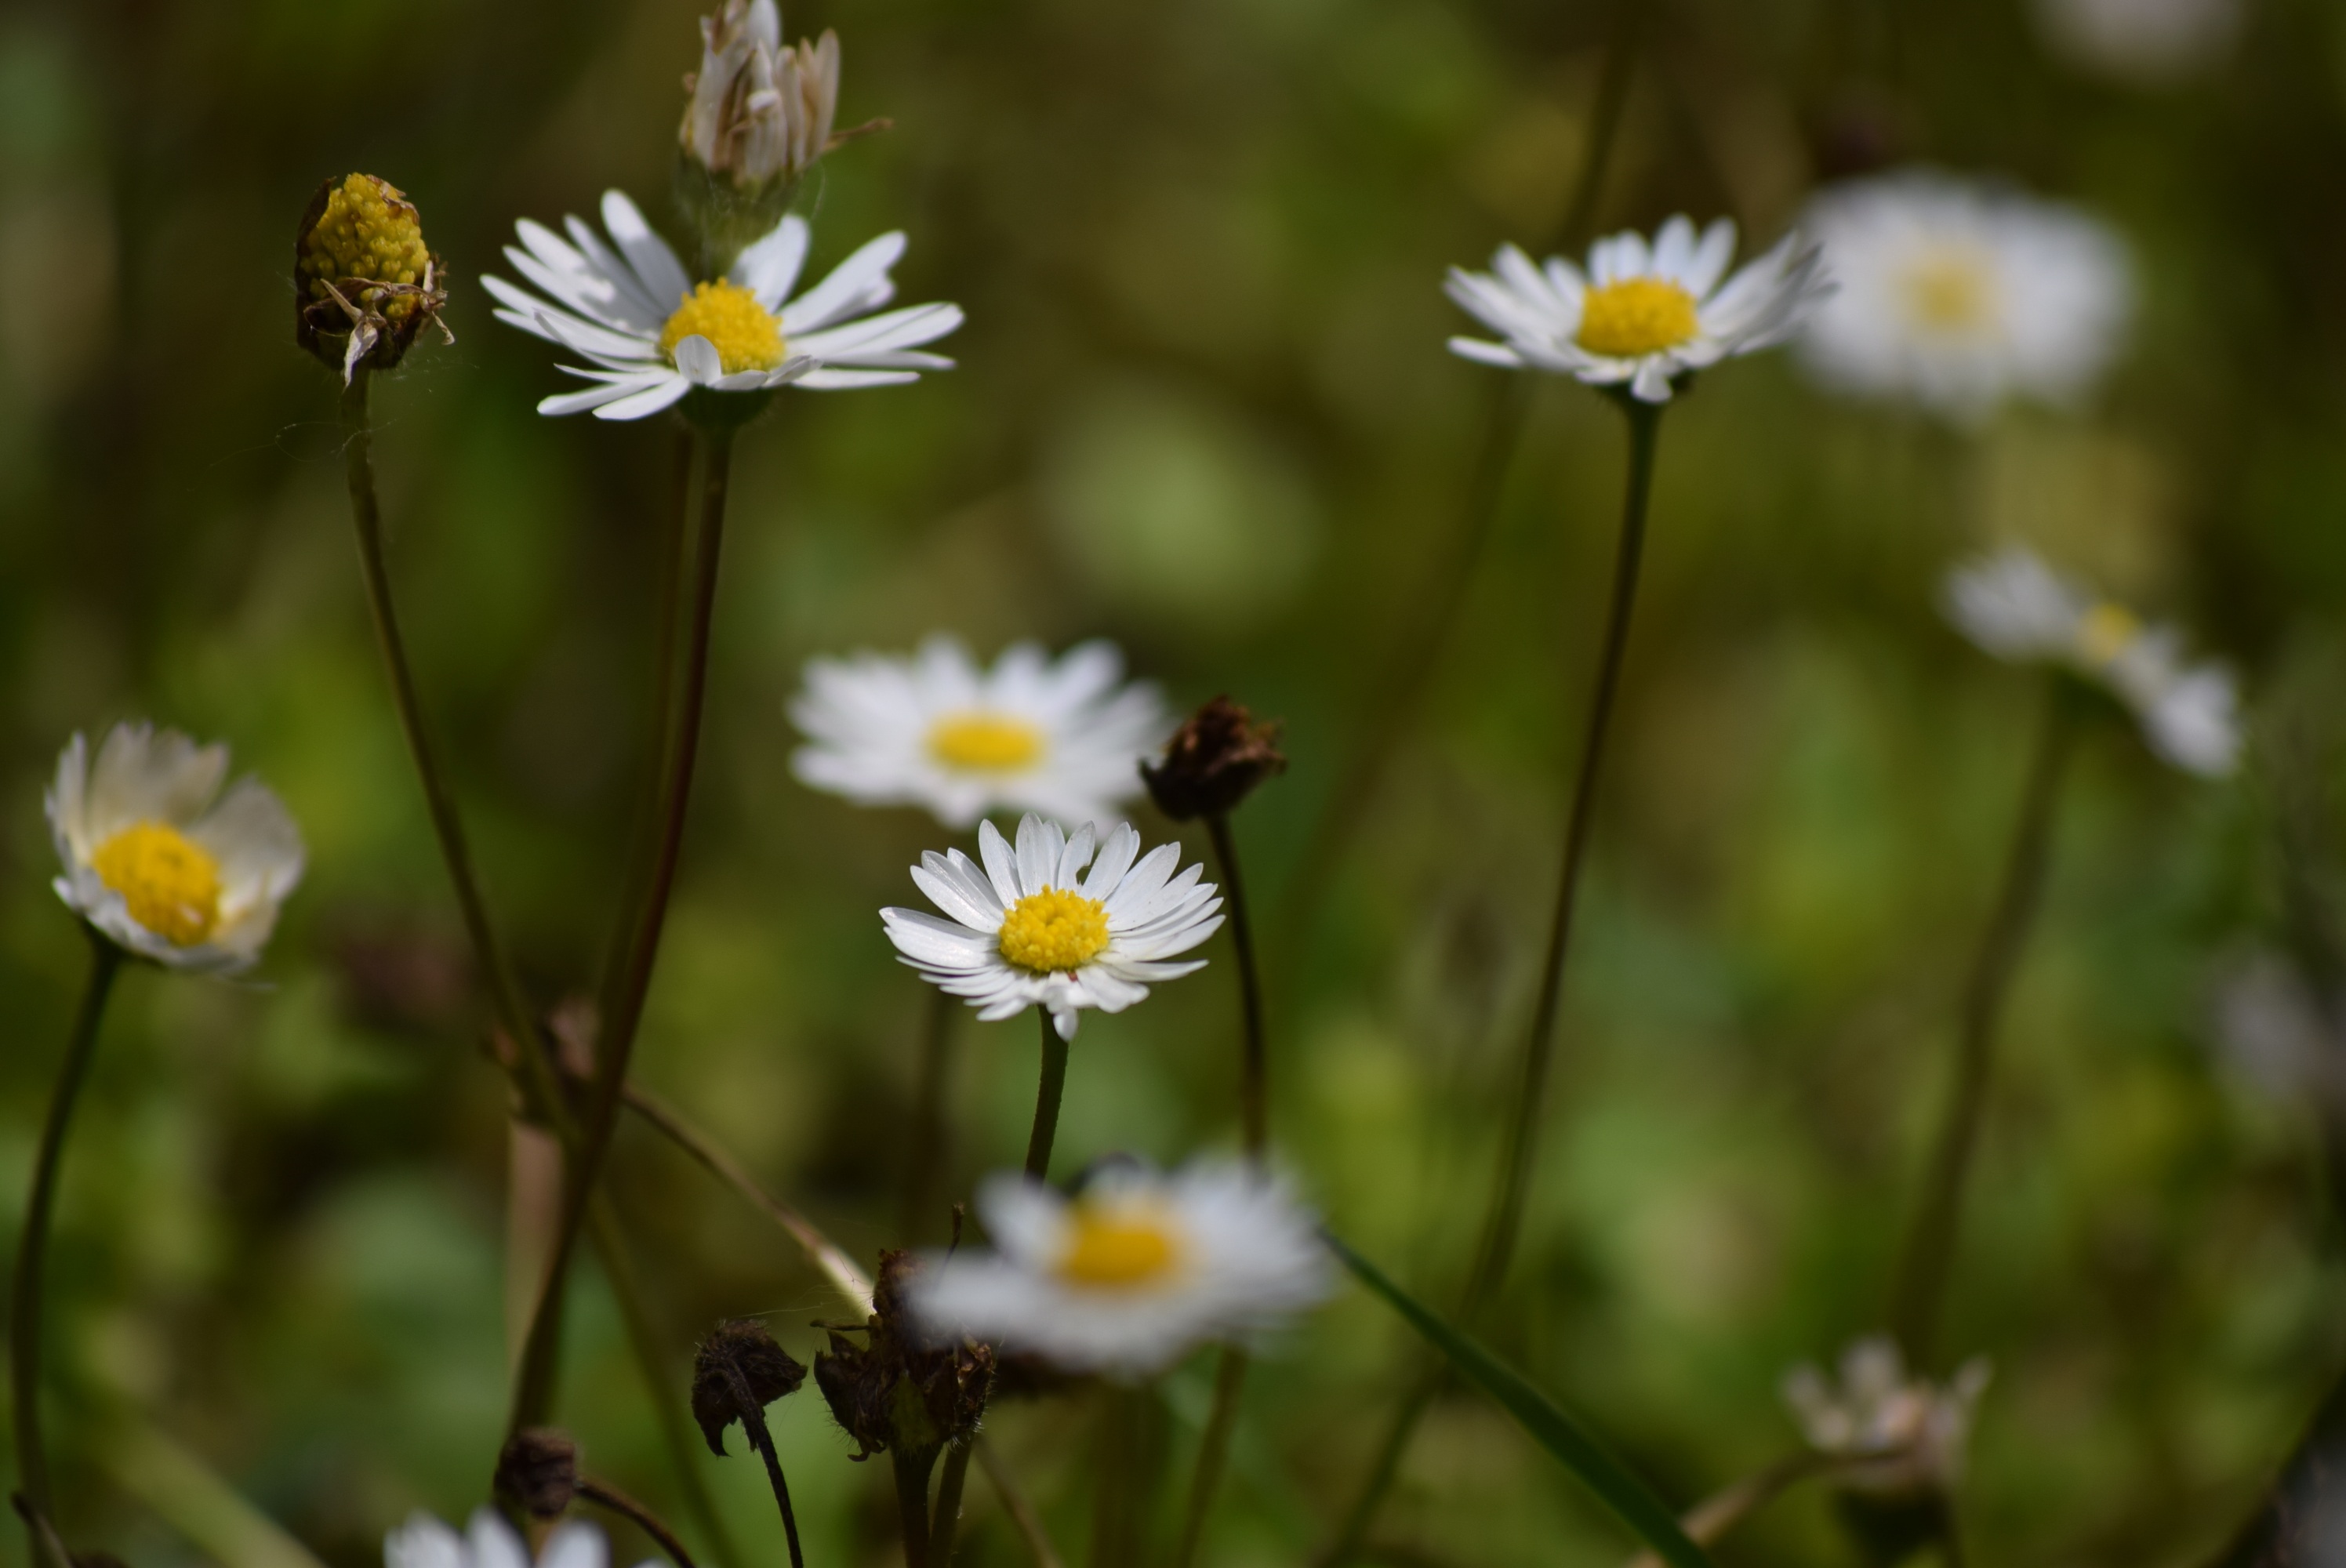
nature, blossom, plant, white, meadow, flower, daisy, spring, green, herb, botany, yellow, flora, fauna, wildflower, flowers, prato, daisies, nectar, macro photography, flowering plant, daisy family, oxeye daisy, land plant, chamaemelum nobile, garden cosmos